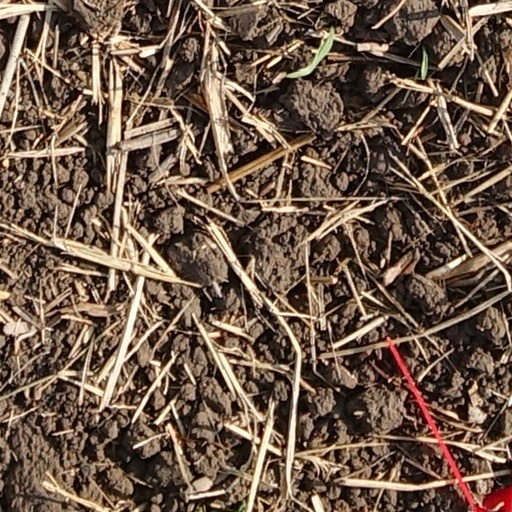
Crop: wheat